Don Barclay (actor)

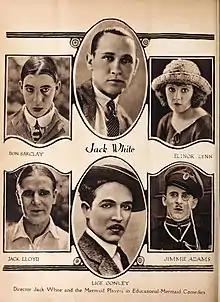
Promotion from 1922 with photos of Jack White (center) and Mermaid Comedies "Players" Don Barclay, Jack Lloyd, Lige Conley, Jimmie Adams and Elinor Lynn

He started his career with the Ziegfeld Follies. Barclay's hundreds of roles included onscreen appearances as well as voice work for Walt Disney, who considered Barclay a good luck charm.